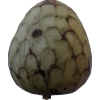
Label: cherimoya